Reginald Hawson

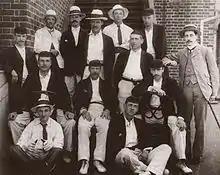
The Tasmanian cricket team that beat Victoria at the MCG in 1902-03. Reg Hawson is standing at the far left.

Reginald James Hawson (2 September 1880 – 20 February 1928) was an Australian cricketer. He played 27 first-class matches for Tasmania between 1898 and 1914.